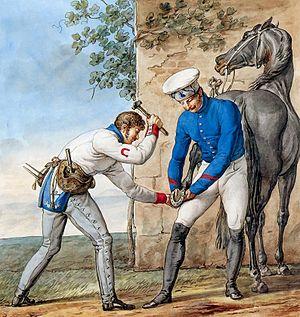
Les aspects économiques et logistiques des guerres napoléoniennes décrivent l'ensemble des facteurs économiques qui concoururent à la gestion matérielle — politique économique, production, etc. — et financière — financement des dépenses de guerre, etc. — des guerres menées sous le Consulat et le Premier Empire et par conséquent les causes et conséquences économiques de ces conflits. Ils couvrent également la gestion des ressources industrielles en vue de la production des armes et équipements militaires et l'organisation de celle-ci ou encore la logistique militaire et l'intendance militaire en vue de l'approvisionnement des armées en campagne.